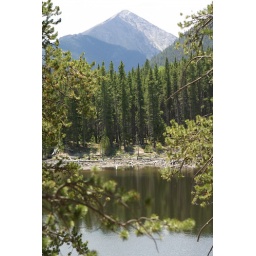
mountain lake near lily pad